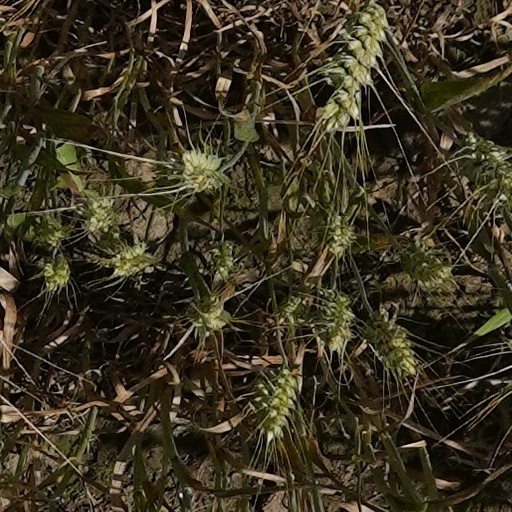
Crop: wheat